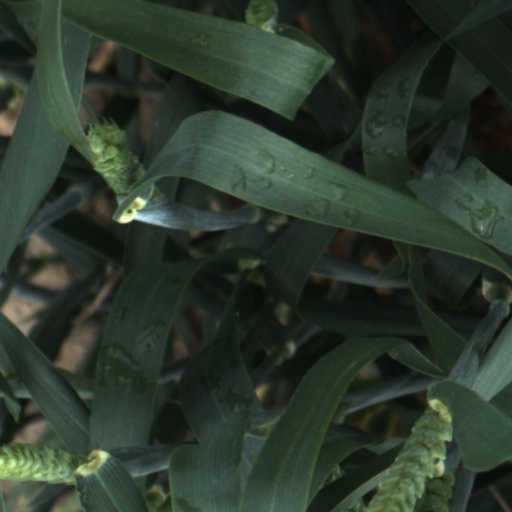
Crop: wheat